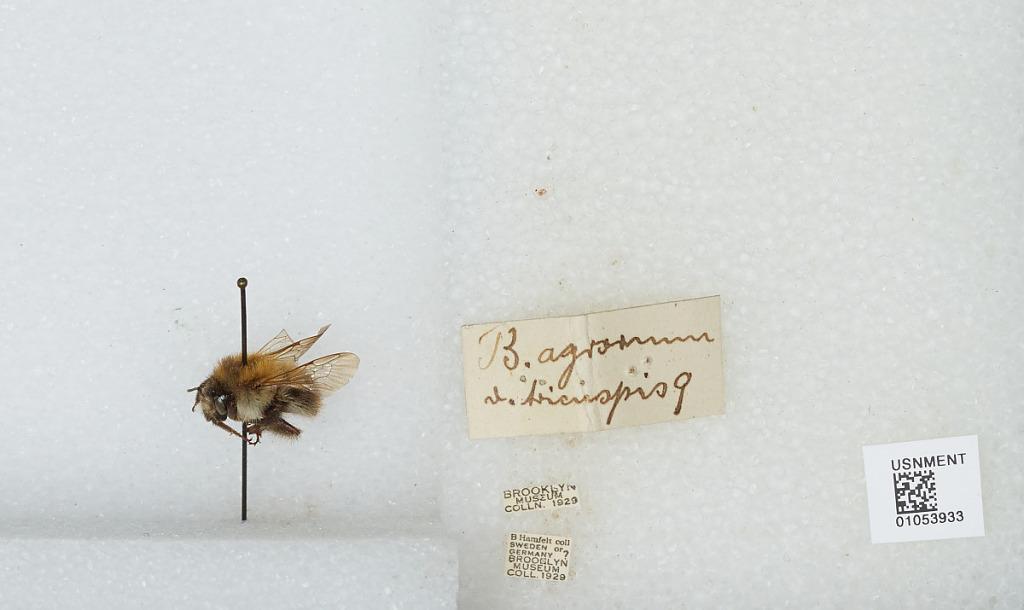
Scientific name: Bombus sp.
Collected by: B. Hamfelt
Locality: Sweden or Germany